Irakli Tsereteli

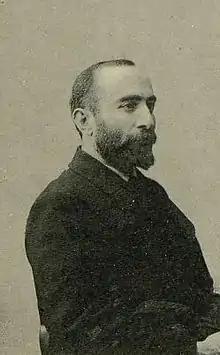
Nikolay Chkheidze, a fellow Georgian, served as President of the Petrograd Soviet and later accompanied Tsereteli to the Paris Peace Conference.

The outbreak of the First World War in August 1914 was not of much interest to Tsereteli initially. However, much like the rest of the population in the region he regularly read updates in the newspapers, and tried to ascertain what type of opposition to the war was occurring internationally; though most mentions of opposition movements was censored, Tsereteli concluded that something had to exist, and felt that the Second International, a Paris-based organization of socialist and labour parties, could play some role in ending the war. Tsereteli also engaged in discussion with other Social Democrats in the Irkutsk region on his views towards the war; they would all publish their thoughts in journals, Tsereteli including his ideas in a journal that he edited, "Siberian Journal" ("Сибирский Журнал", in Russian), later replaced by the "Siberian Review" ("Сибирское Обозрение"). This group would later be referred to as the Siberian Zimmerwaldists, a reference to the 1915 Zimmerwald Conference of international socialist groups.